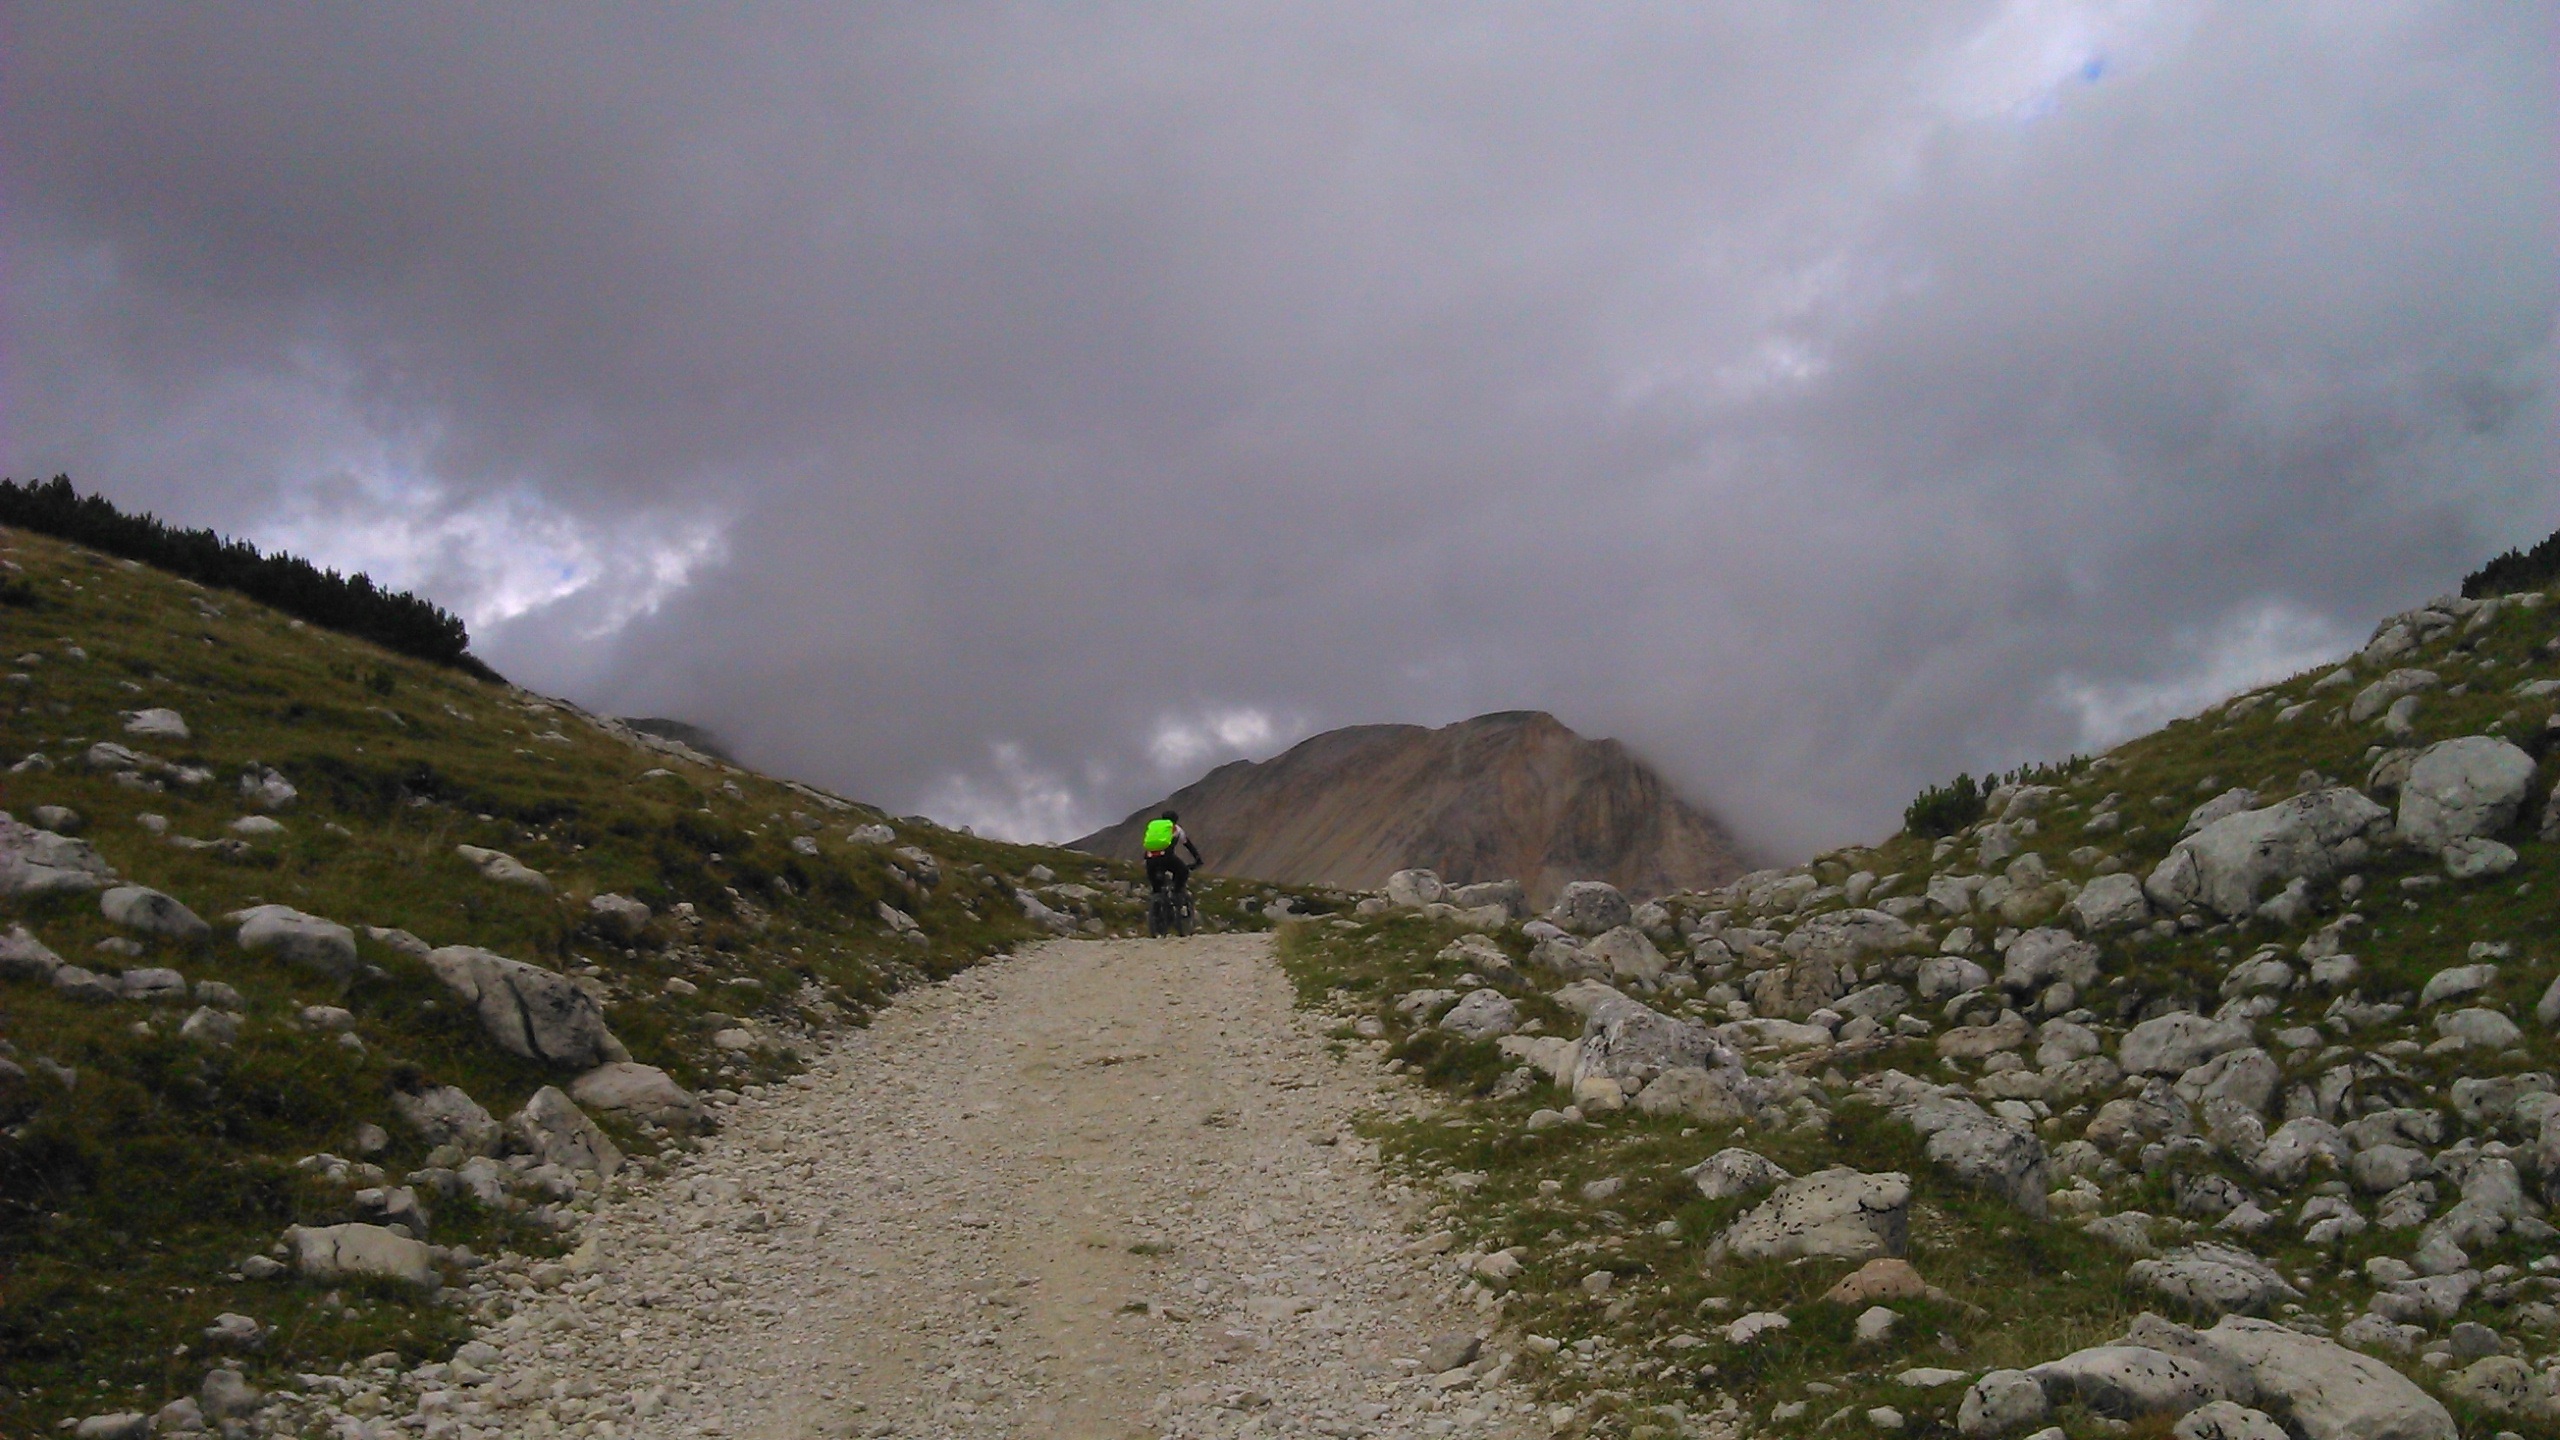
landscape, wilderness, walking, mountain, snow, cloud, road, hiking, trail, hill, adventure, valley, mountain range, summer, walk, hike, exit, weather, italy, alpine, terrain, ridge, summit, mountains, alps, plateau, fell, dolomites, landform, south tyrol, cloudiness, mountain pass, mountainous landforms, geological phenomenon